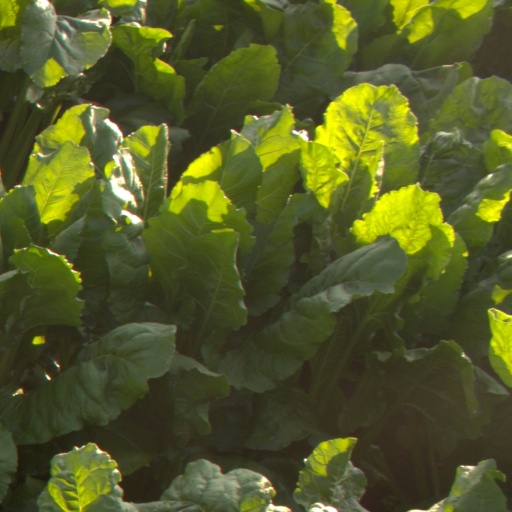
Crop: sugar beet